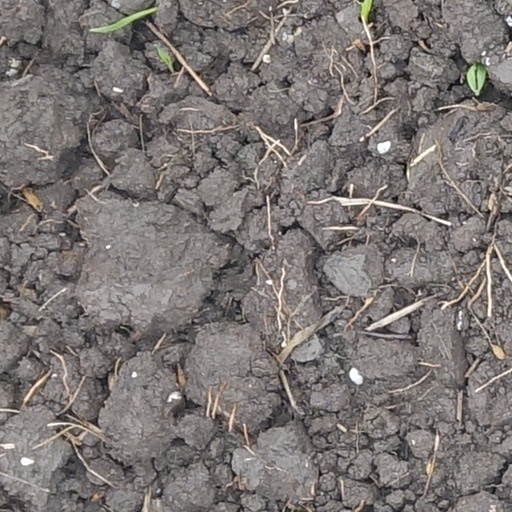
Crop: wheat